Thomas Churchyard (painter)

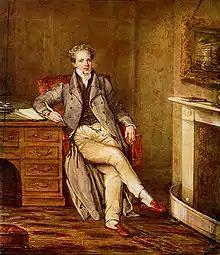
Portrait of Thomas Churchyard (by unknown artist) around the time of his wedding in 1825

Thomas Churchyard (born Melton, near Woodbridge, Suffolk in 1798, died 1865) was an English lawyer and painter of Woodbridge. He was trained as a solicitor, and worked in the law for many years, but his real interest was landscape painting. He married Harriet Hailes of Melton in 1825, and they had two sons and six daughters who survived to adulthood (but none of whom prospered). Thomas was a long-term friend of Edward FitzGerald, the translator of Omar Khayyam's "Rubaiyat".